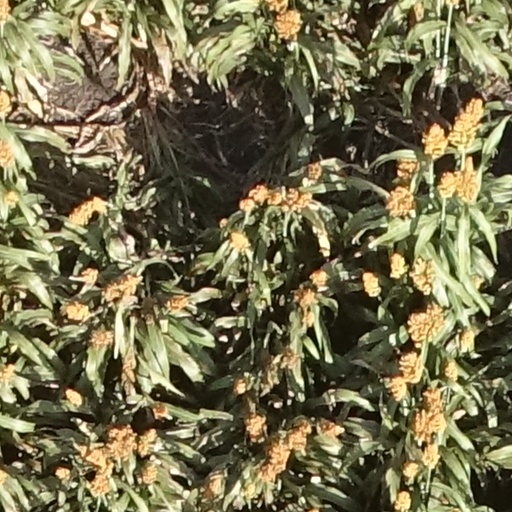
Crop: sorghum